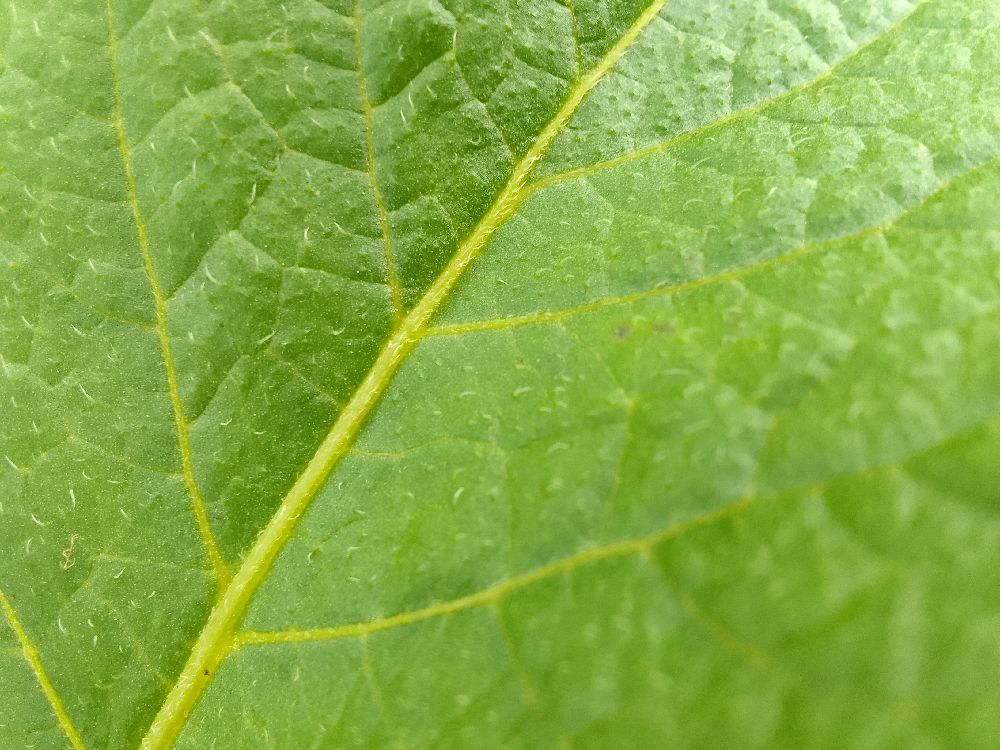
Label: Healthy